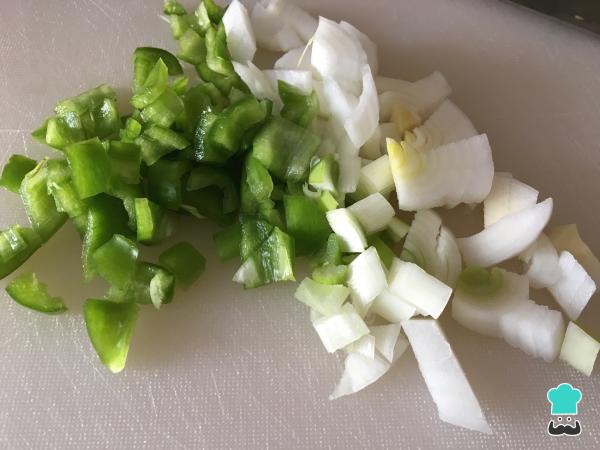
Cortamos la cebolleta y el pimiento en trocitos pequeños, tal y como indicamos en la imagen, y los salteamos en la sartén durante 3 minutos con un poco de aceite de oliva.